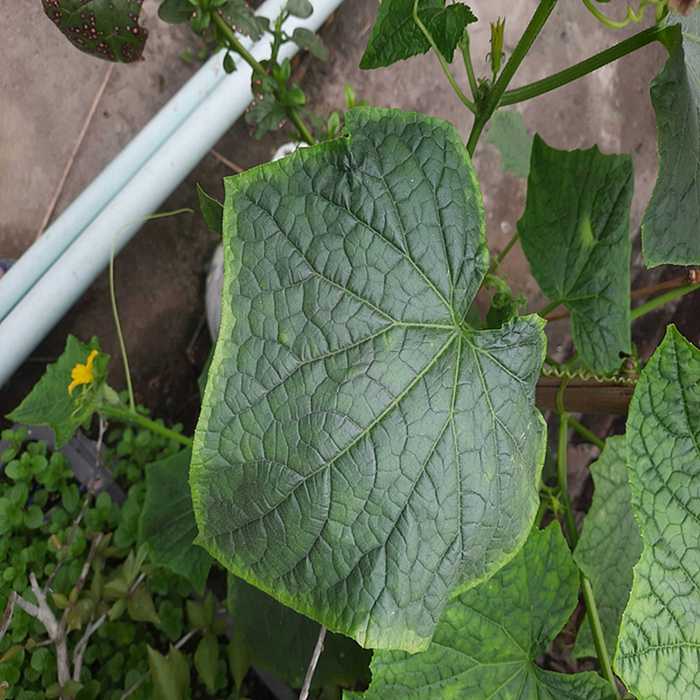
Plant: Cucumber
Label: Fresh leaf